Quinault Rain Forest

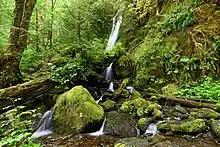
Merriman Falls on Merriman Creek, which flows into Lake Quinault

The Quinault Rain Forest is a temperate rain forest, which is part of the Olympic National Park and the Olympic National Forest in the U.S. state of Washington in Grays Harbor and Jefferson Counties. The rain forest is located in the valley formed by the Quinault River and Lake Quinault. The valley is called the "Valley of the Rain Forest Giants" because of the number of record size tree species located there. The largest specimens of Western Red Cedar, Sitka Spruce, Western Hemlock, Alaskan Cedar and Mountain Hemlock are found in the forest as well as five of the ten largest Douglas-firs. The forest receives an average of of rain per year. It is believed to be the area with the greatest number of record size giant tree species in the smallest area in the world. It does have the largest trees in the world outside of the state of California and New Zealand.